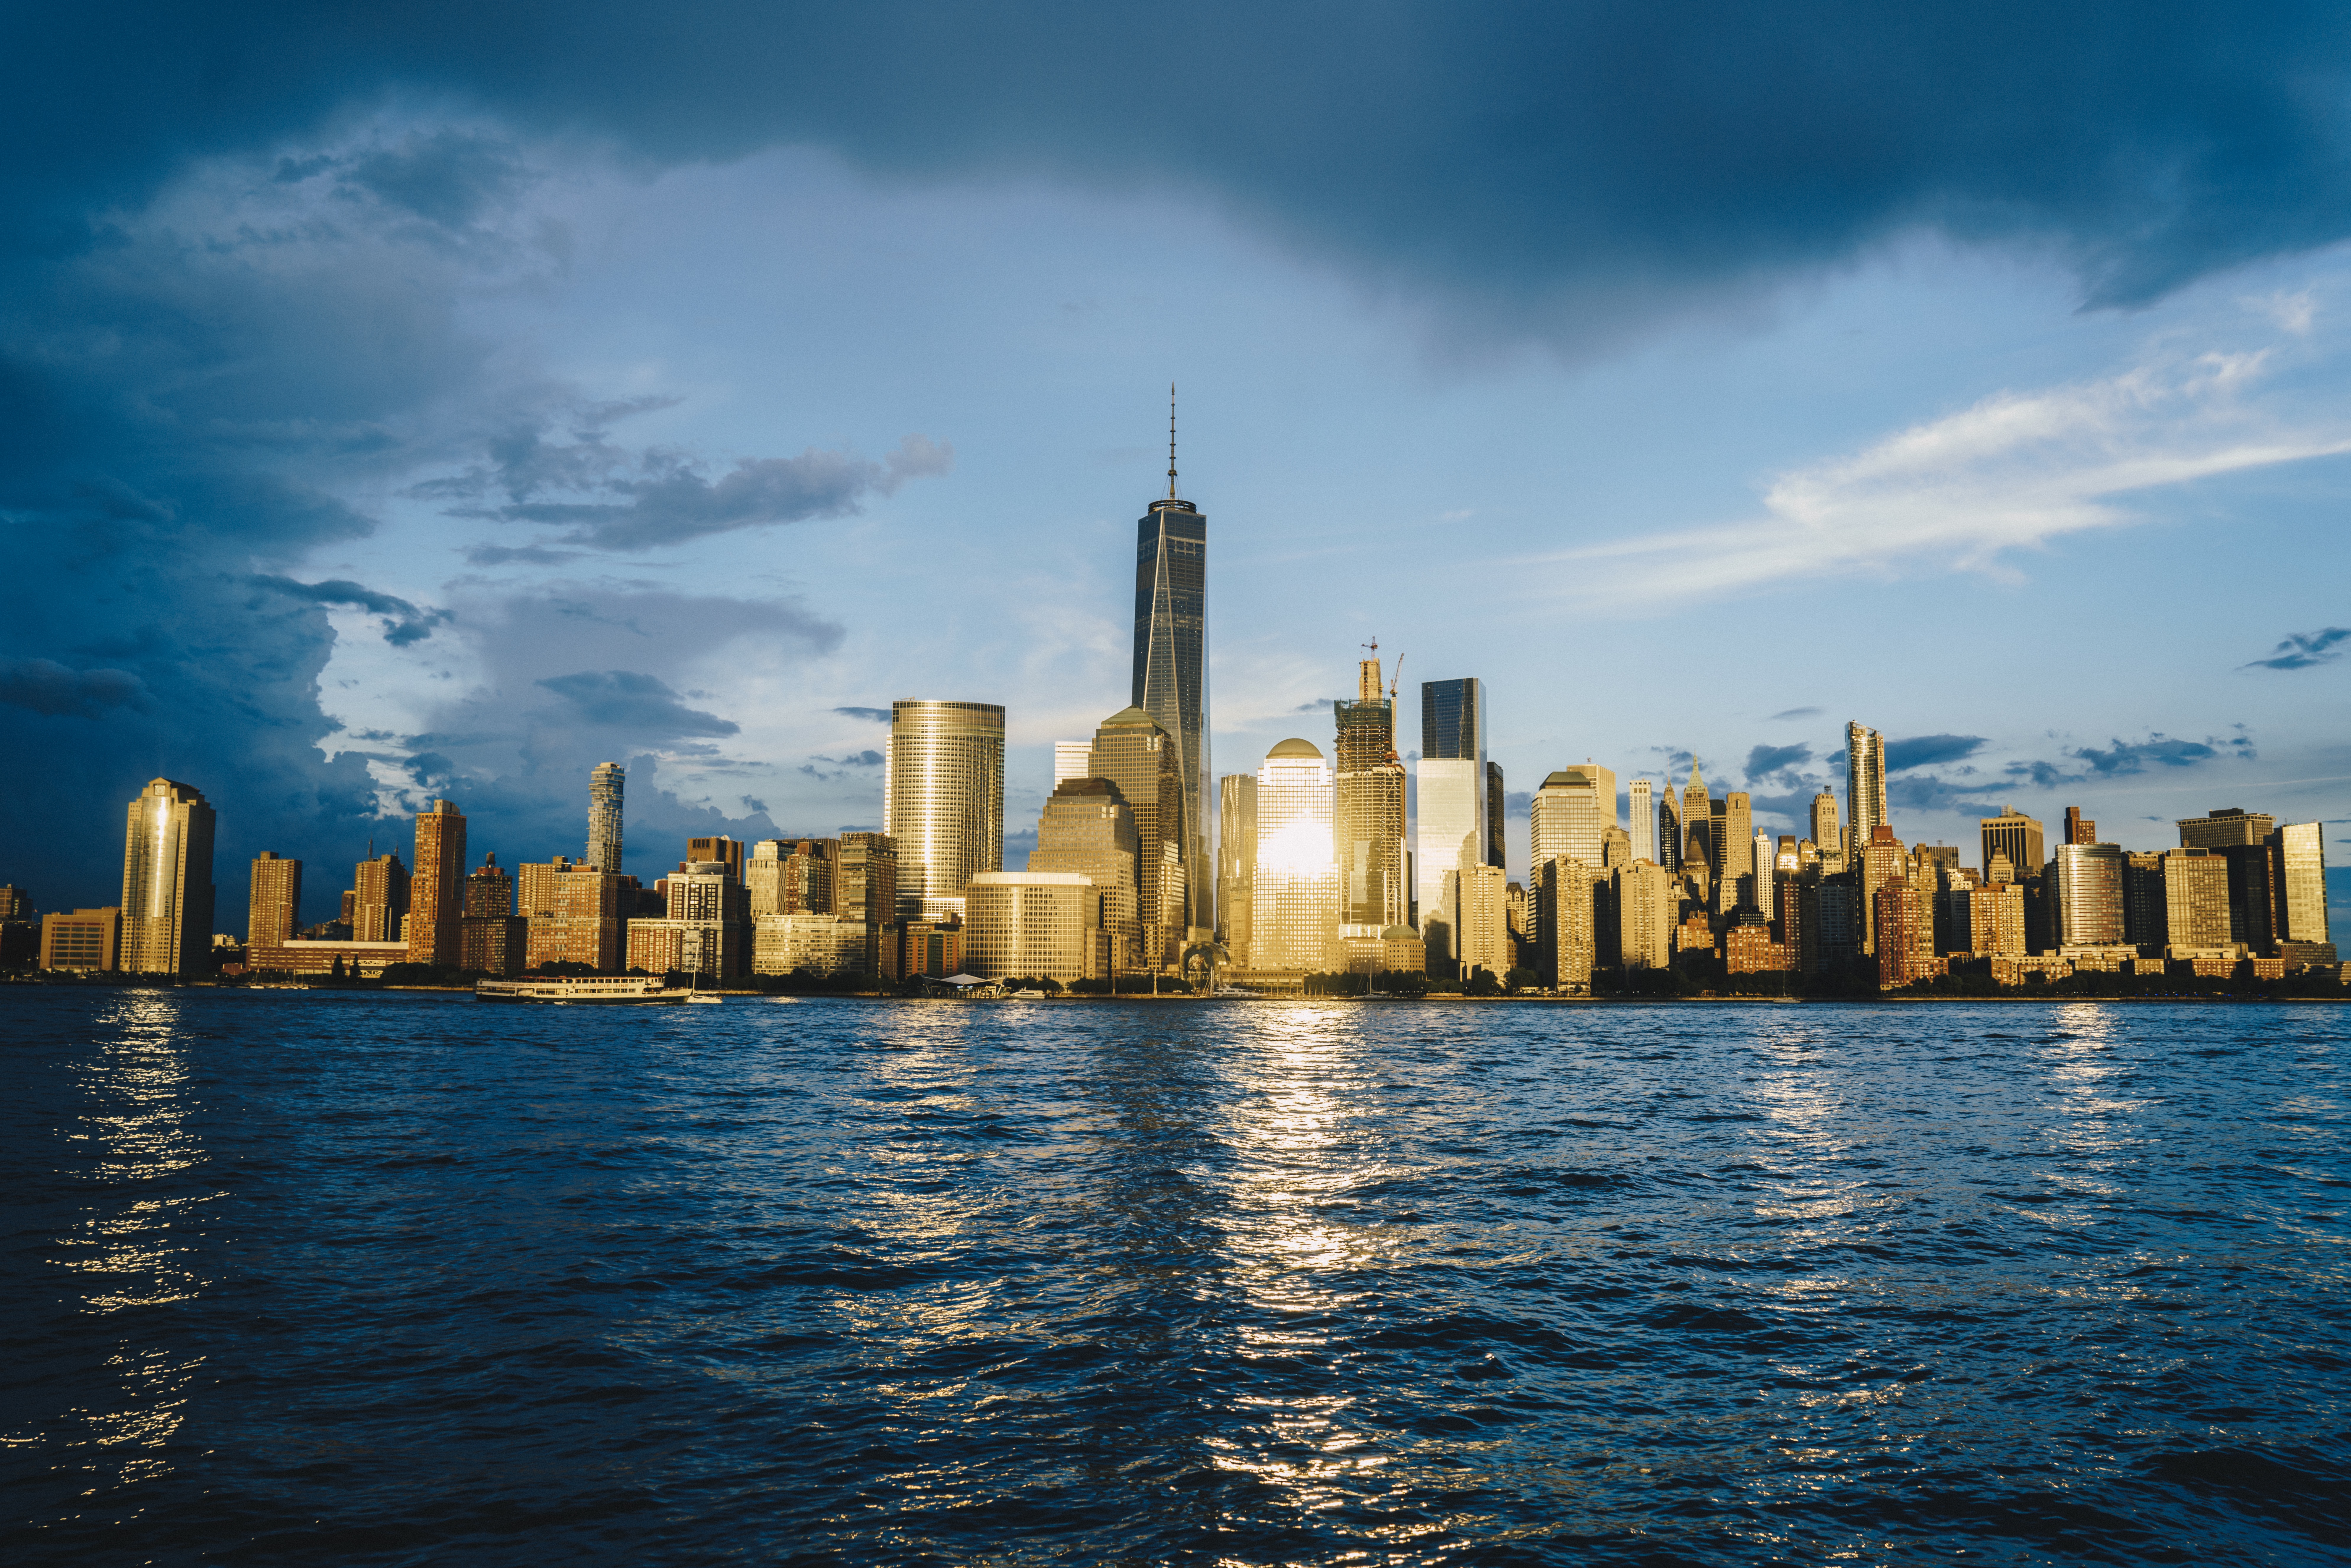
horizon, cloud, sky, skyline, city, skyscraper, cityscape, panorama, downtown, dusk, evening, reflection, landmark, metropolis, geographical feature, human settlement